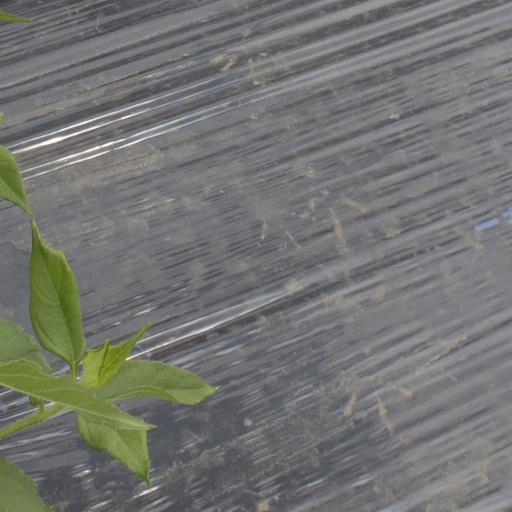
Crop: Jerusalem artichoke